Isabelle Eberhardt (film)

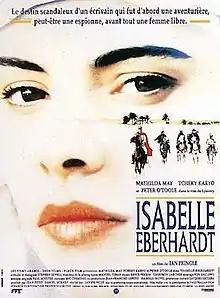
French theatrical film poster

Isabelle Eberhardt is a 1991 Australian-French biographical drama film directed by Ian Pringle. The film follows the adult life of Isabelle Eberhardt and was filmed in Algiers, Paris and Geneva. It stars Mathilda May as Eberhardt and Peter O'Toole as Hubert Lyautey. It received financial backing from the Film Finance Corporation Australia and was nominated for three awards at the 1991 Australian Film Institute Awards.